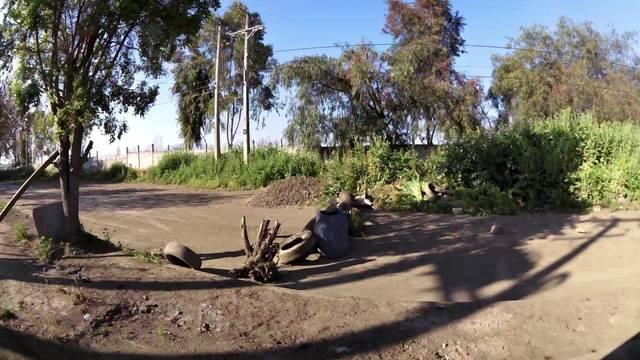
Region: Chile
Coordinates: -33.373, -70.656